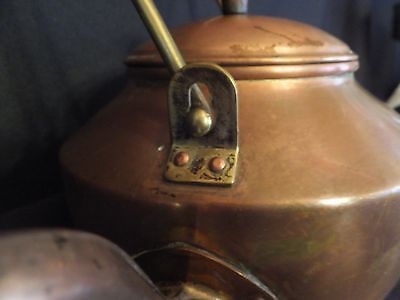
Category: kettle